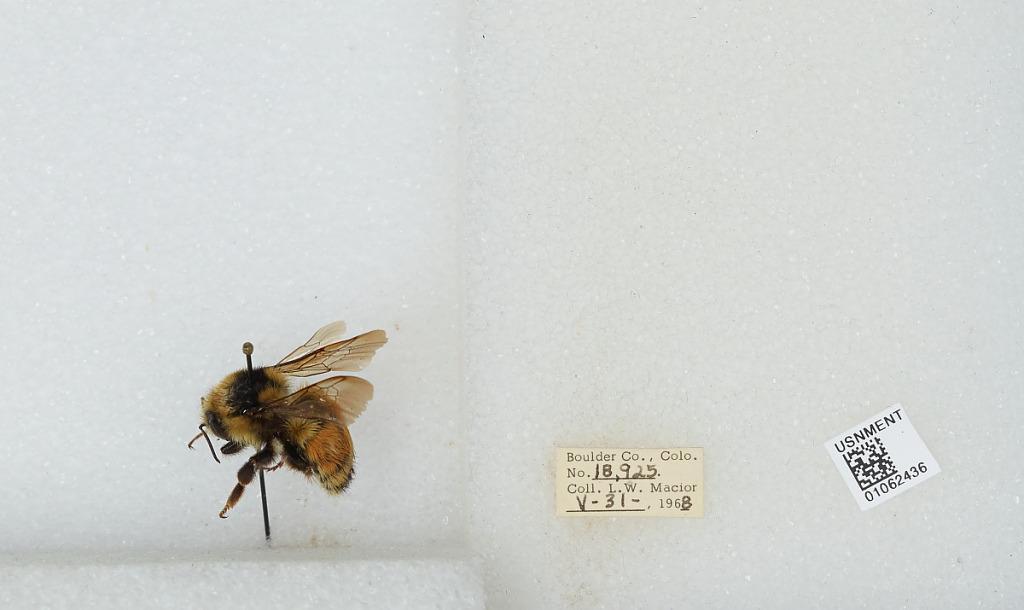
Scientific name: Bombus (Pyrobombus) bifarius Cresson
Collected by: L. Macior
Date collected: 1968-5-31
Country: United States
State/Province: Colorado
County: Boulder
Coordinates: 40.09, -105.36